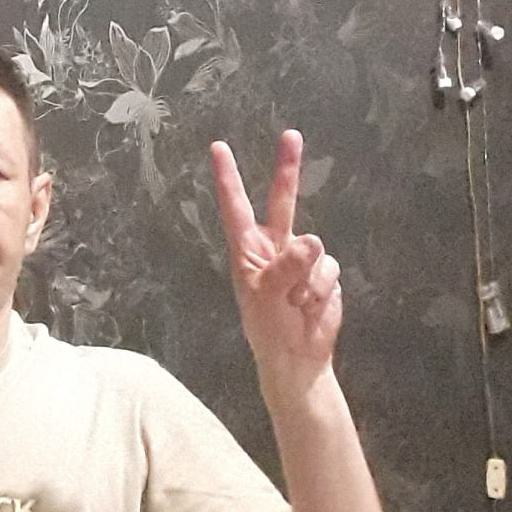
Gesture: peace